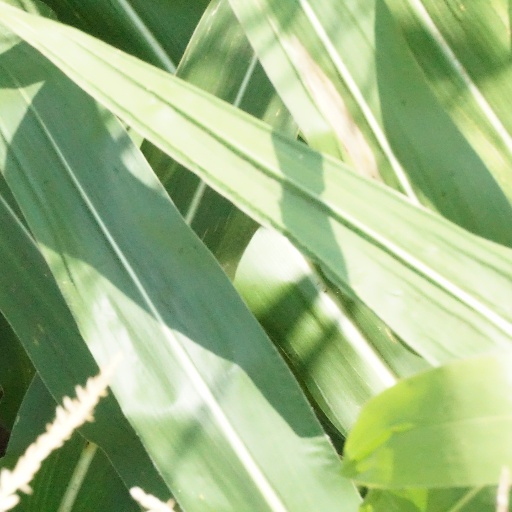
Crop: maize; corn